Maria Konopnicka

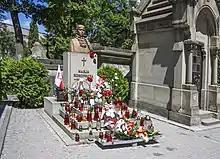
Konopnicka's grave in Lwów

Konopnicka wrote prose (primarily short stories) as well as poems. One of her most characteristic styles were poems stylized as folk songs. She would try her hand at many genres of literature, such as reportage sketches, narrative memoirs, psychological portrait studies and others.